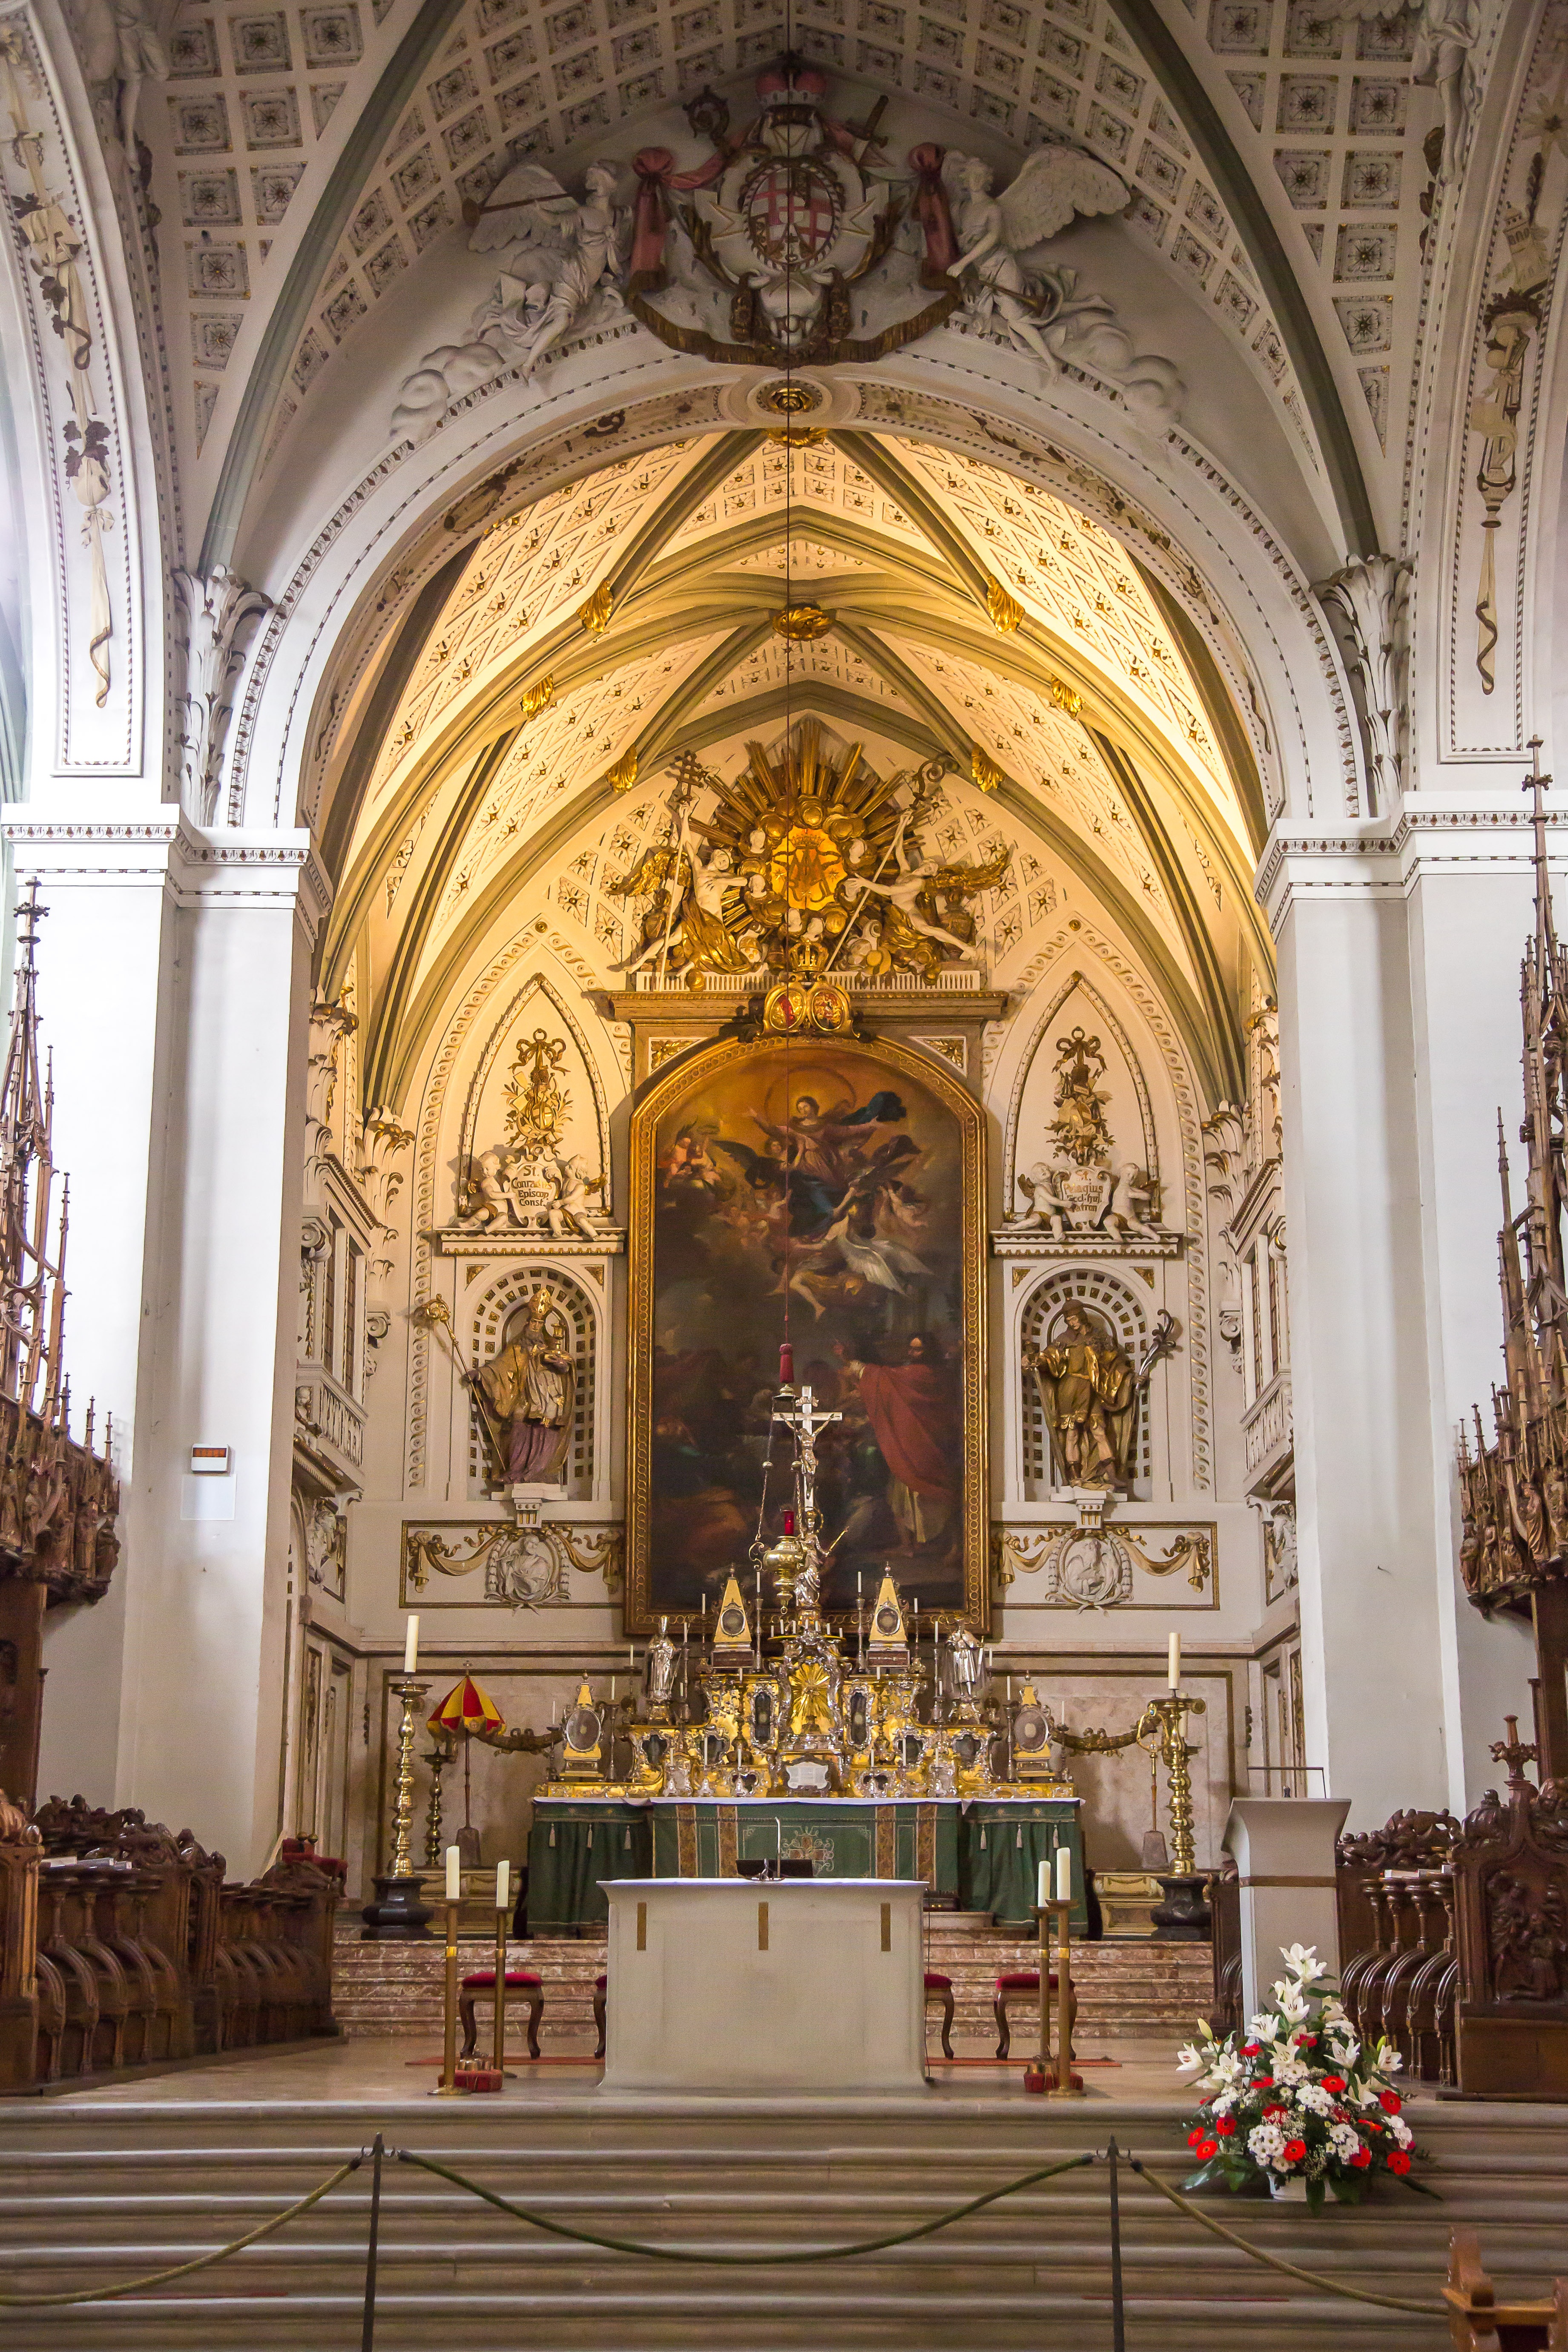
building, church, cathedral, chapel, place of worship, altar, sanctuary, basilica, constance, munster, konstanz cathedral